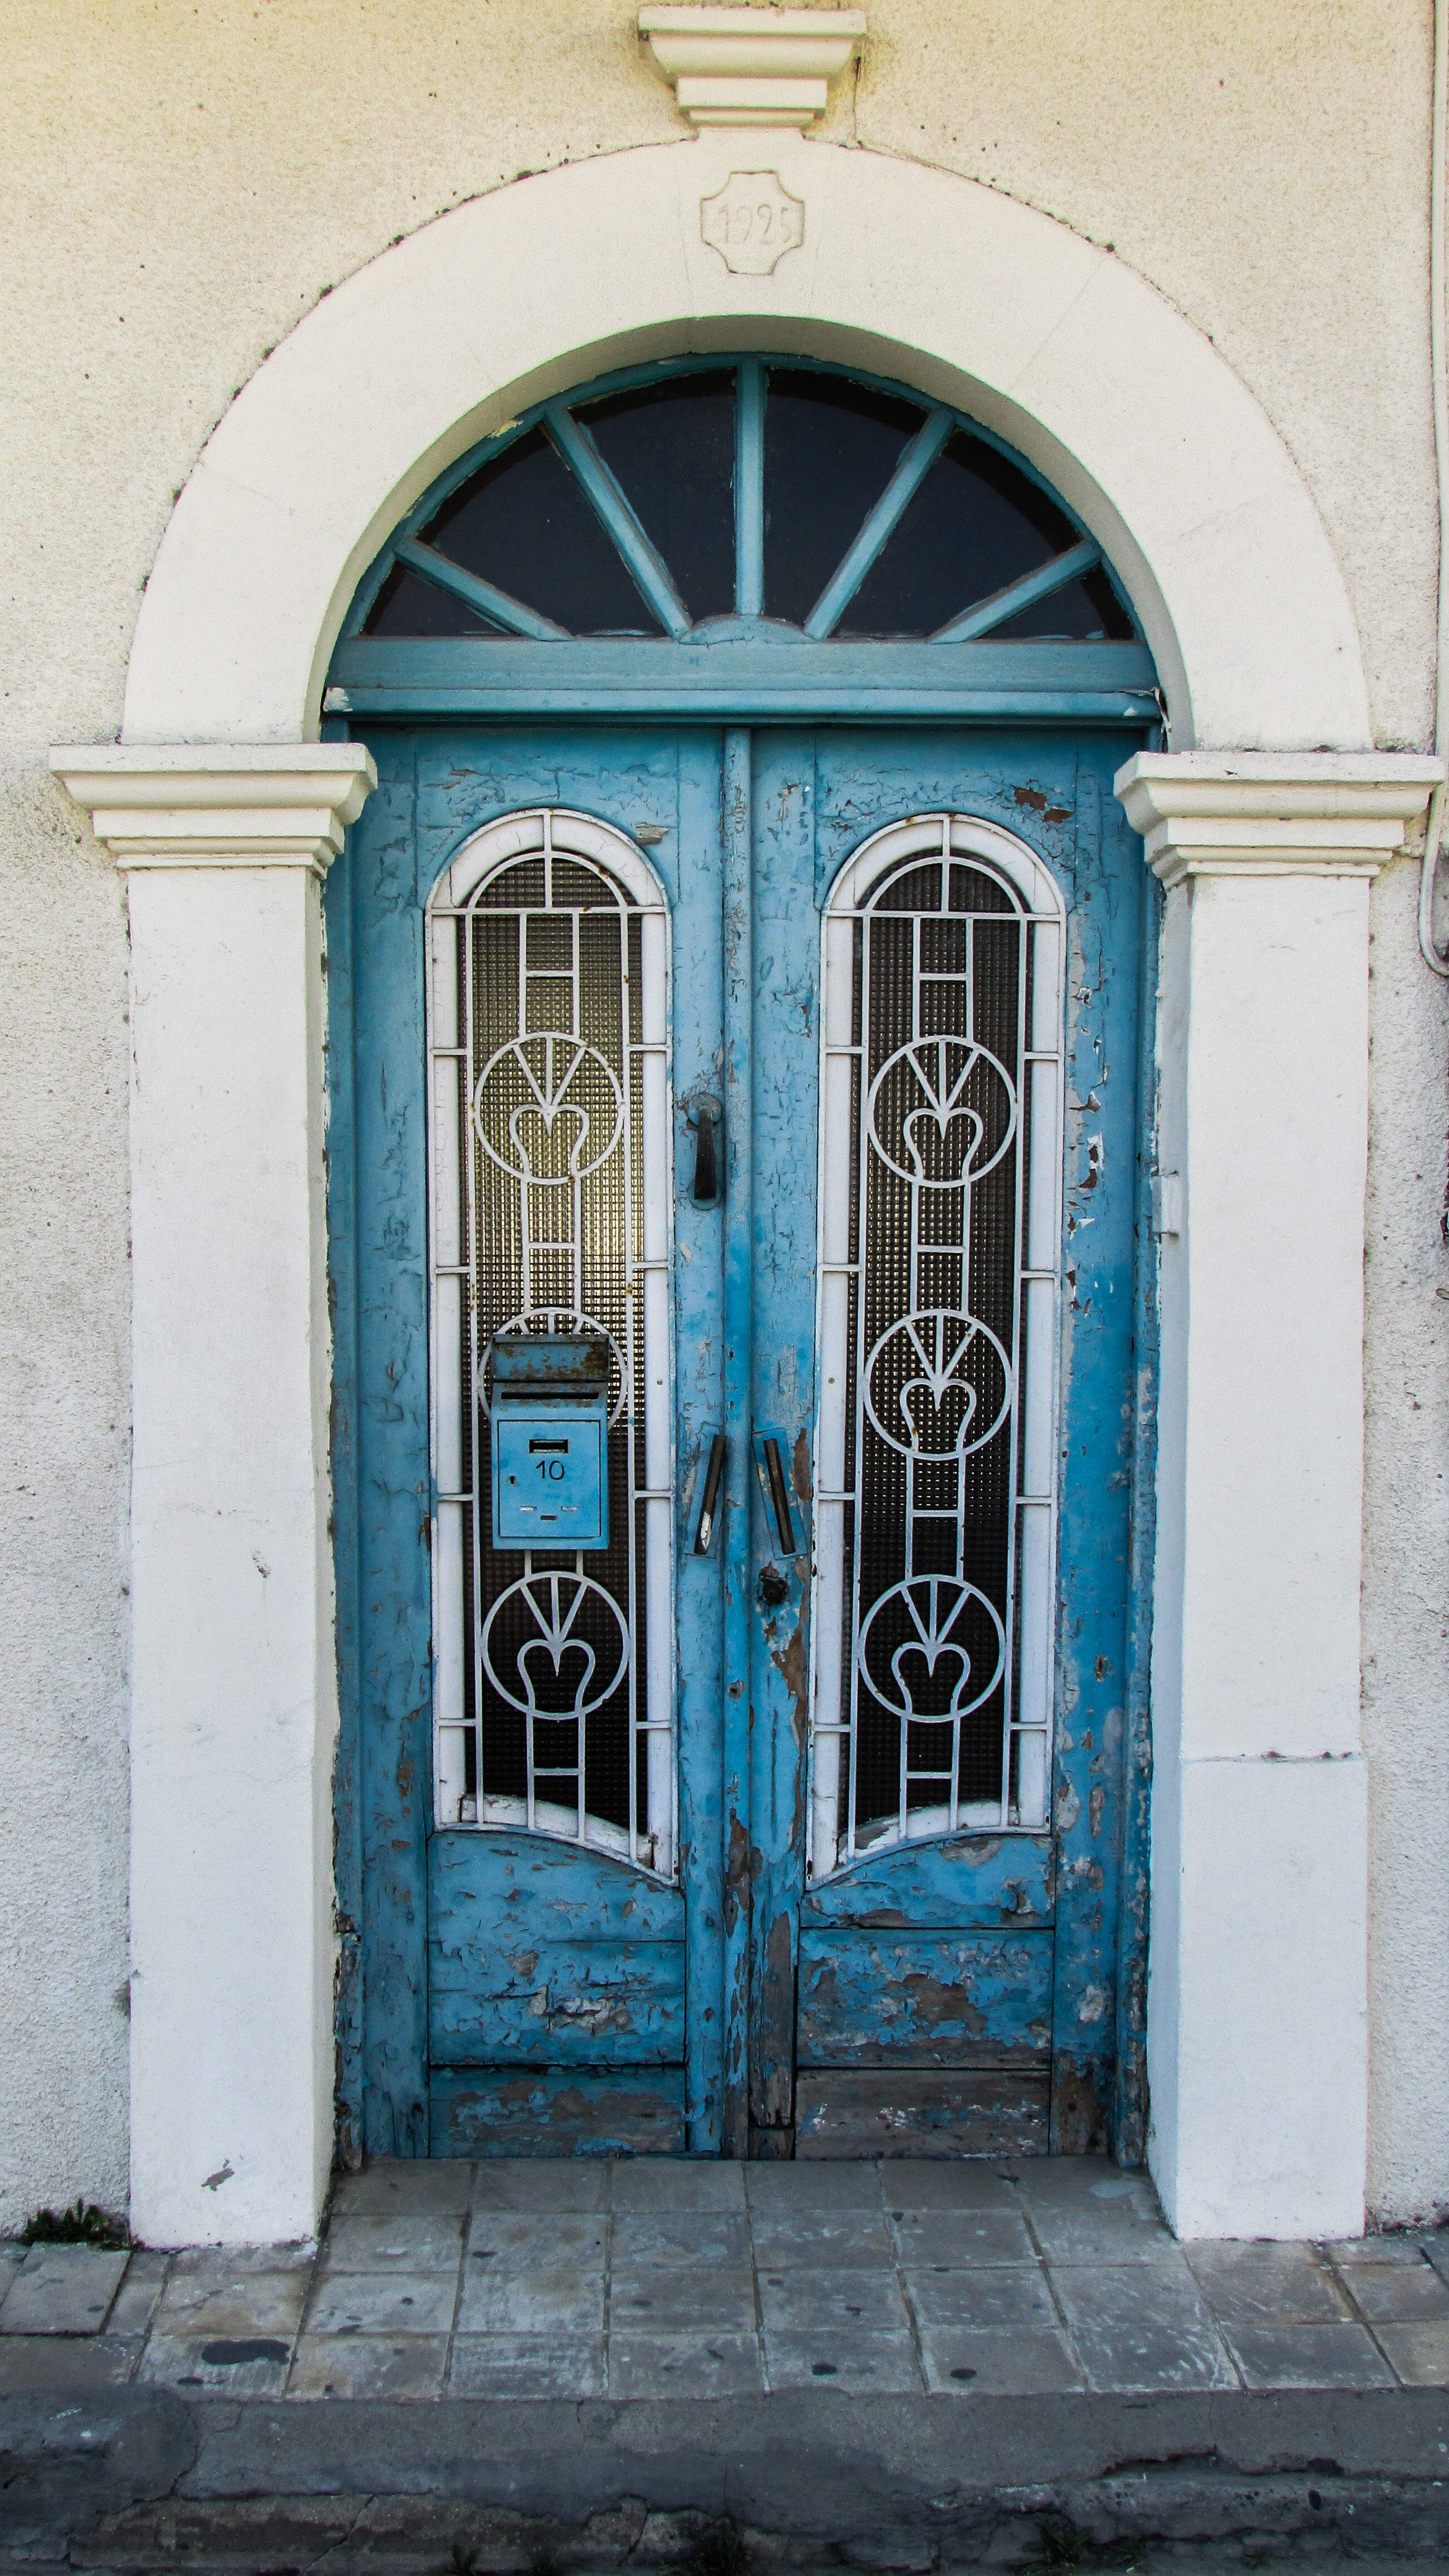
architecture, window, town, arch, entrance, color, facade, blue, door, old house, neoclassic, cyprus, larnaca, urban area